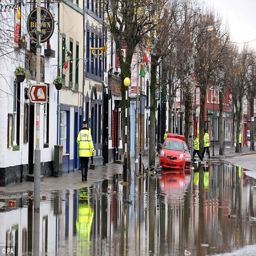
police patrol the devastated and empty streets